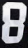
Number: 8